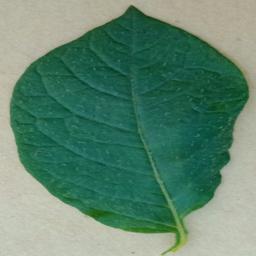
Etiqueta: Sana